Fulk, King of Jerusalem

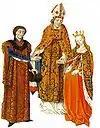
Melisende marries Fulk, from The History of the Conquest of Jerusalem by William of Tyre, c. 1470.

Baldwin II of Jerusalem died on 21 August 1131. The coronation of Fulk and Melisende took place on 14 September, the Feast of the Exaltation of the Holy Cross, in the Church of the Holy Sepulcher. It was the first time that a ruler of Jerusalem had been crowned in this way. On the occasion of his coronation, the Egyptian ruler Kutayfat sent Fulk an ivory object described as "the ivory tau". Fulk subsequently sent the ivory tau back to his palace at Angers with instructions that it should be used to ceremonially receive counts of Anjou.